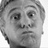
Emotion: surprise